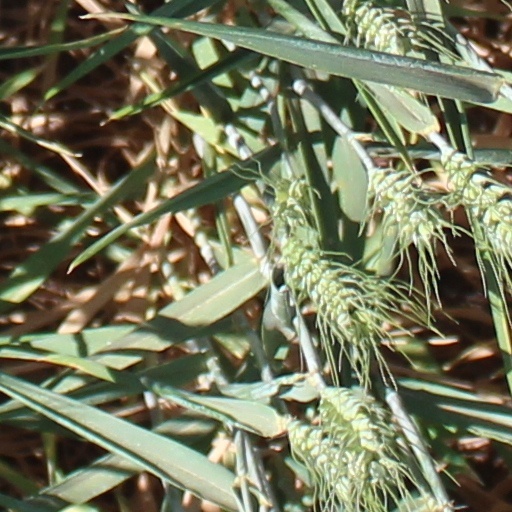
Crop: wheat